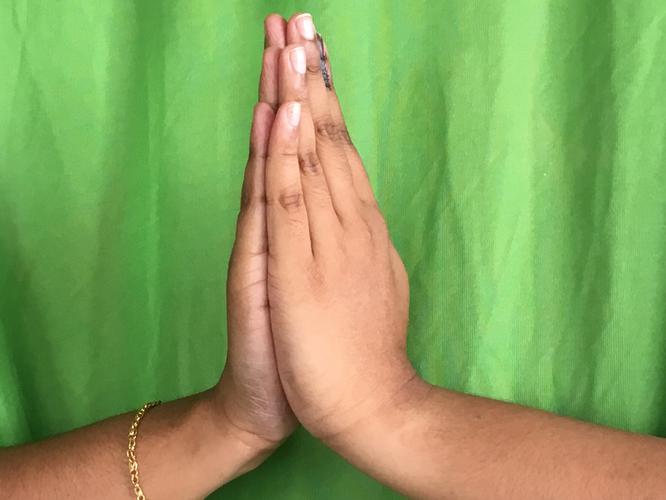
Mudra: Anjali
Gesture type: double_hand